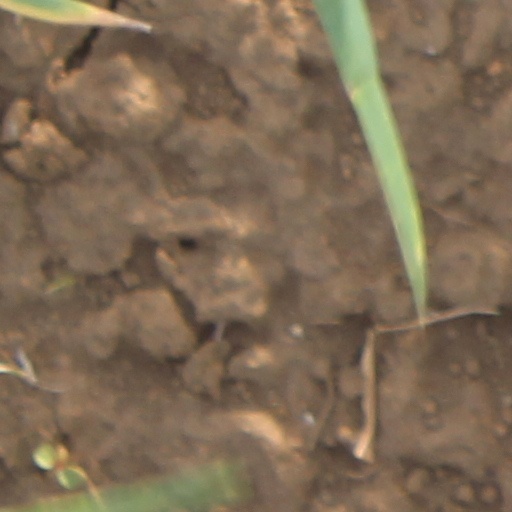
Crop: wheat